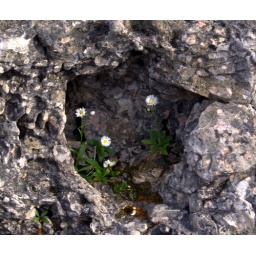
Growth of flowers sheltered in a rock cut. On the inside of the water.